Toyota Prius Plug-in Hybrid

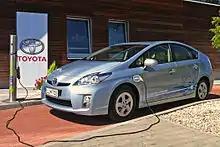
Toyota Prius Plug-in Hybrid demonstration program vehicle in Europe

In March 2010 Toyota launched its demonstration program in Canada with five demonstrator plug-ins in partnership with academic institutions, hydro-electric producers, and governmental agencies in each of the four provinces participating in the program: British Columbia, Manitoba, Ontario and Québec. Canada is home to Toyota's global cold weather research center in Northern Ontario, and the country's cold weather will serve to evaluate its adverse effect on battery performance and range.